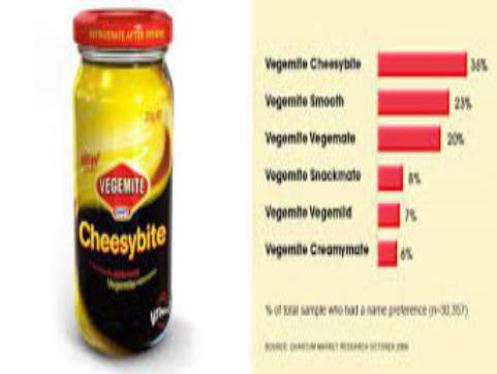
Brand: cheesybite
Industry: Food